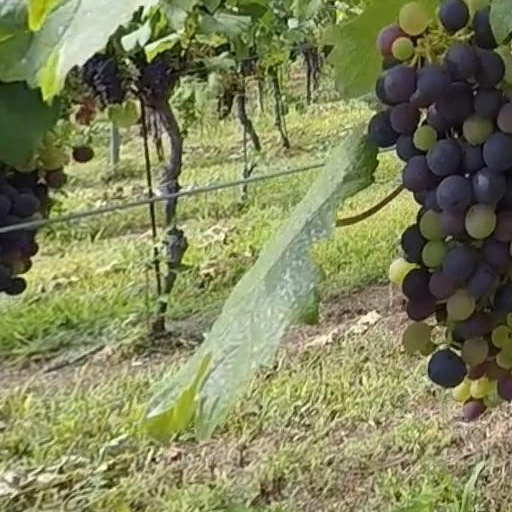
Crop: grape